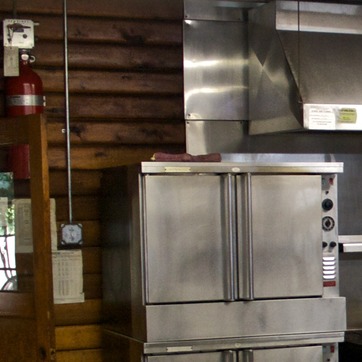
Material: metal